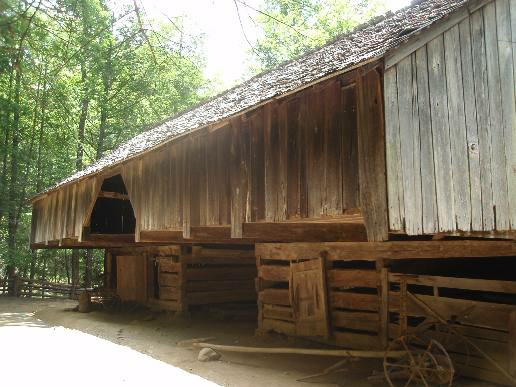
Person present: No